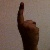
The image shows a hand gesture representing the number 1 in Indian Sign Language.